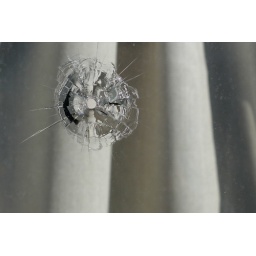
Bullet hole in a plate glass window. Thanks NRA!